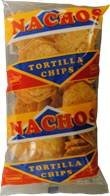
Item Name: Diana Nachos Tortilla Chips
Value: 3.52
Unit: Ounce

Price: 3.18